Quonset Point

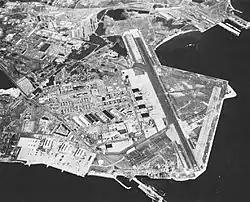
Quonset Point in the 1960s

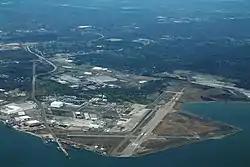

Quonset Point, also known simply as Quonset, is a small peninsula in Narragansett Bay in the town of North Kingstown, Rhode Island. Its name is widely known from the Quonset hut, which was first manufactured there. "Quonset" is an Algonquian word meaning "small, long place".